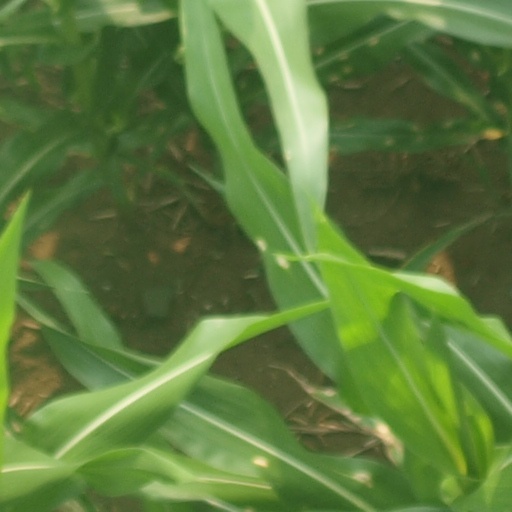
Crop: maize; corn